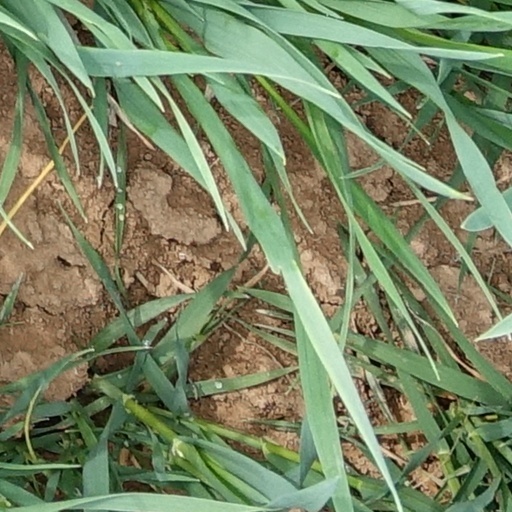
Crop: wheat